Leopold Steinbatz

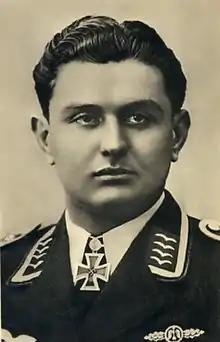
Steinbatz as "Oberfeldwebel"

Leopold Steinbatz (25 October 1918 – 23 June 1942) was an Austrian-born fighter pilot of the Luftwaffe in World War II. As a fighter ace, he was credited with 99 aircraft shot down in over 300 combat missions, all of which claimed over the Eastern Front.